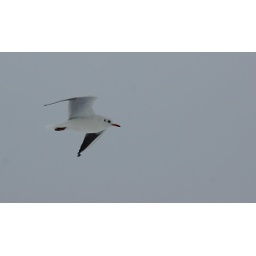
This bird was flying around blending into the snowy background!